Linford Christie Stadium

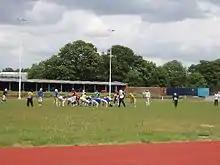
Training for an American football team taking place at the stadium in 2005

The Linford Christie Stadium previously the West London Stadium is an athletics stadium in Wormwood Scrubs, West London, England.